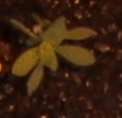
Label: Kochia